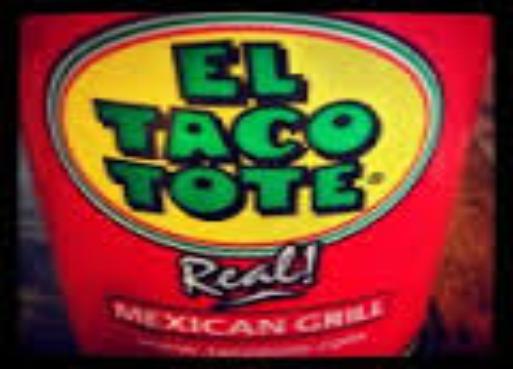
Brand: El Taco Tote
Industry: Food